Swedish Code of Statutes

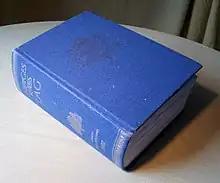
"", the "de facto" statute book, containing a selection of current laws from the SFS

The Swedish Code of Statutes (Swedish law collection; SFS) contains the chronological session laws of the Riksdag, regulations of the Government, and ordinances, collectively called .